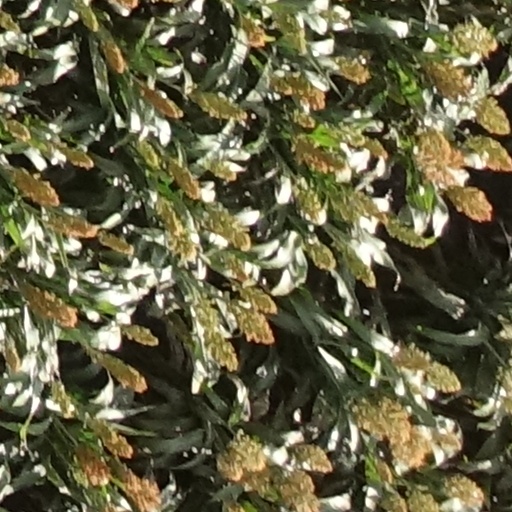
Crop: sorghum